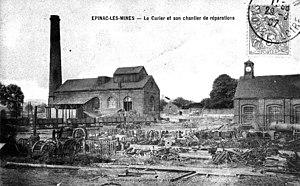
Le puits Curier des houillères d'Epinac.
Les Houillères d'Épinac sont des mines de charbon situées sur la commune d'Épinac et ses environs dans le département de Saône-et-Loire et la région de Bourgogne-Franche-Comté. Ces mines seront exploitées dès le milieu du XVIIIᵉ siècle sur une surface de 3 435 ha.